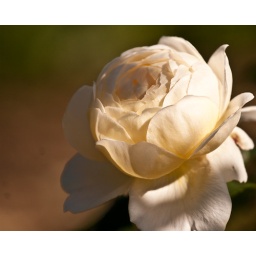
Delicate cream rose standing proud in the Autumn sunshine at Kew.